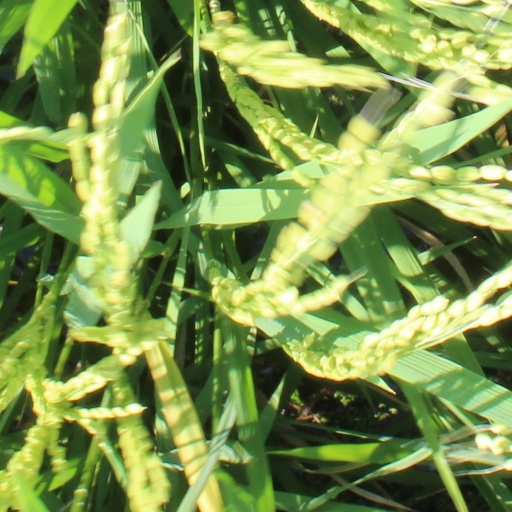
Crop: rice